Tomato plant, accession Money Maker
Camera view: tilt-top (135 deg); turntable rotation: 240 degrees
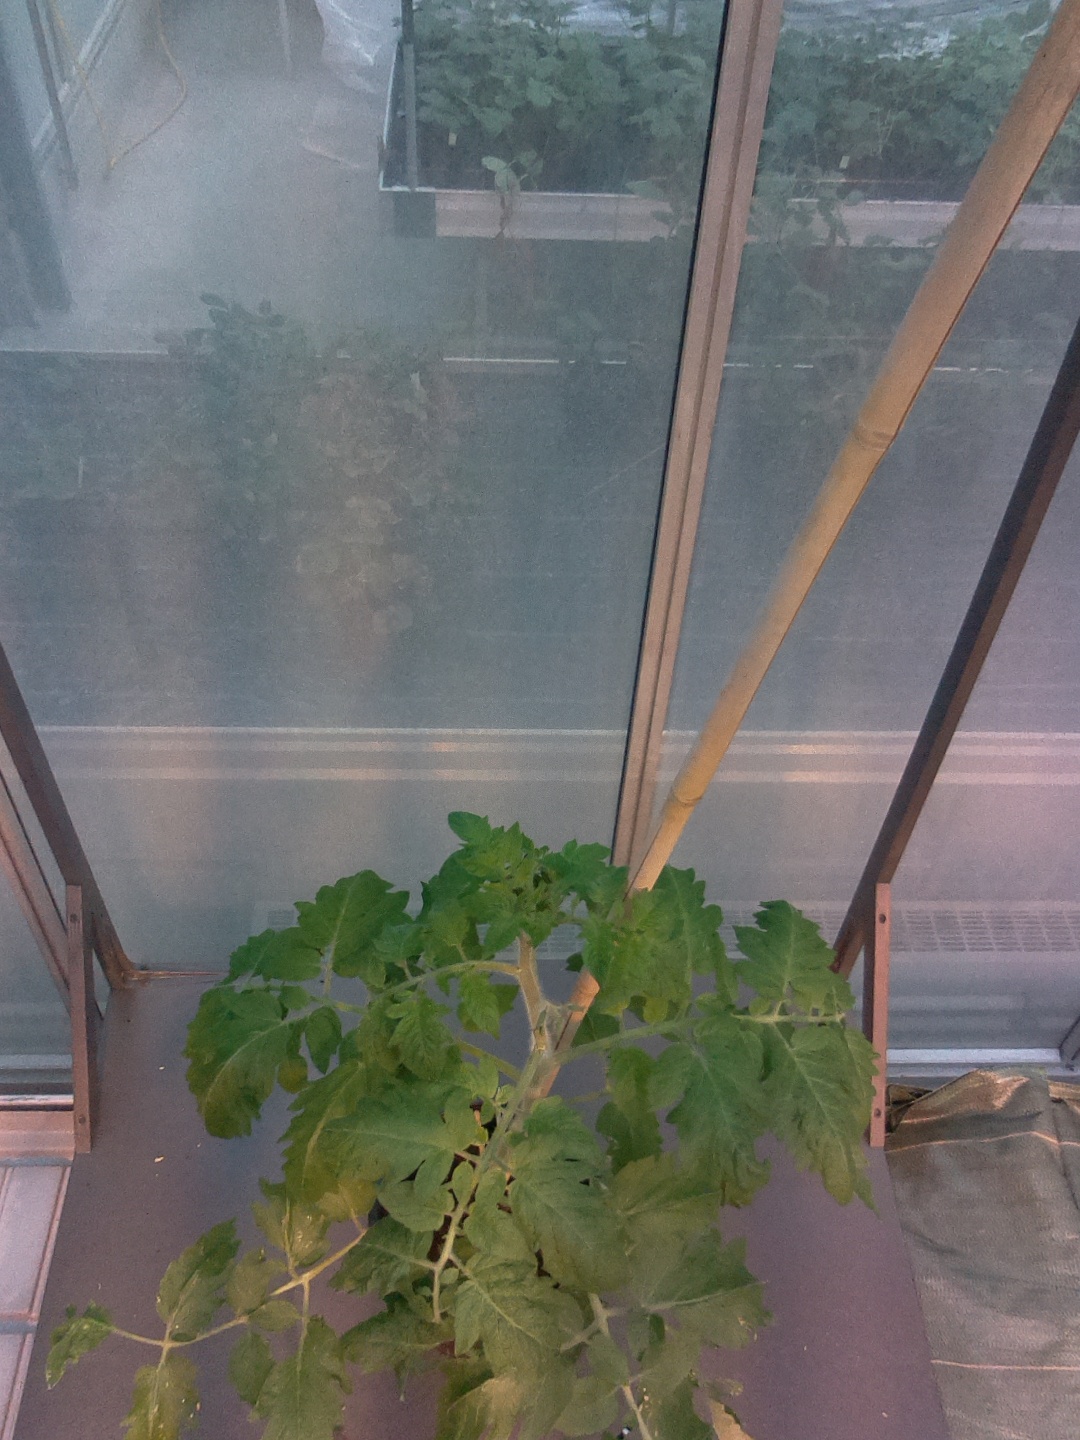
BBCH growth stage 52: 2 inflorescences visible